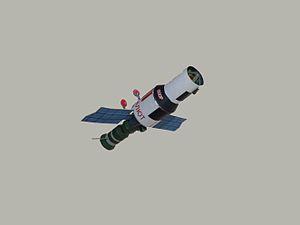
Soyouz 14 est un vol du programme spatial de l'Union soviétique lancé le 3 juillet 1974.